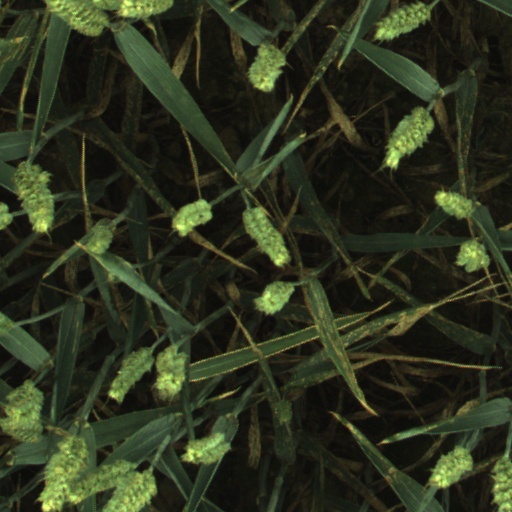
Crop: wheat